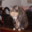
Label: possum